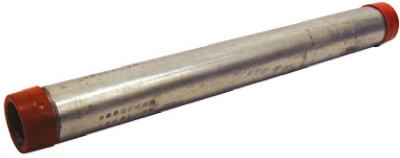
Cut Pipe Galvanized  1/2" X 72"
" MUELLER " CUT PIPE Item : Cut Pipe Pipe Size : 1/2" Connection : Threaded Length : 72" Schedule : 40 Material of Construction : Galvanized Steel Standards : ASTM A-733, ASTM A-53 Federal Specification : WWN 351 WARNING : This product can expose you to chemicals such as lead which is known to the State of California to cause cancer and birth defects or other reproductive harm. For more information go to: www.P65Warnings.ca.gov
Brand: Mueller
Category: Hardware > Plumbing > Plumbing Fixture Hardware & Parts > Bathtub Accessories